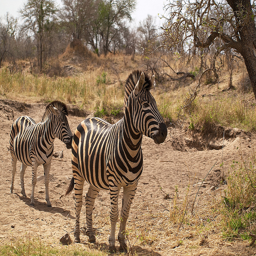
A couple of zebra standing on top a dirt field.
Pair of zebras standing on barren ground in natural range area.
Two zebra standing in sparse grass in a natural setting.
These two young zebras are standing in the dirt
Two young zebras standing around in a sparsely grassy area.